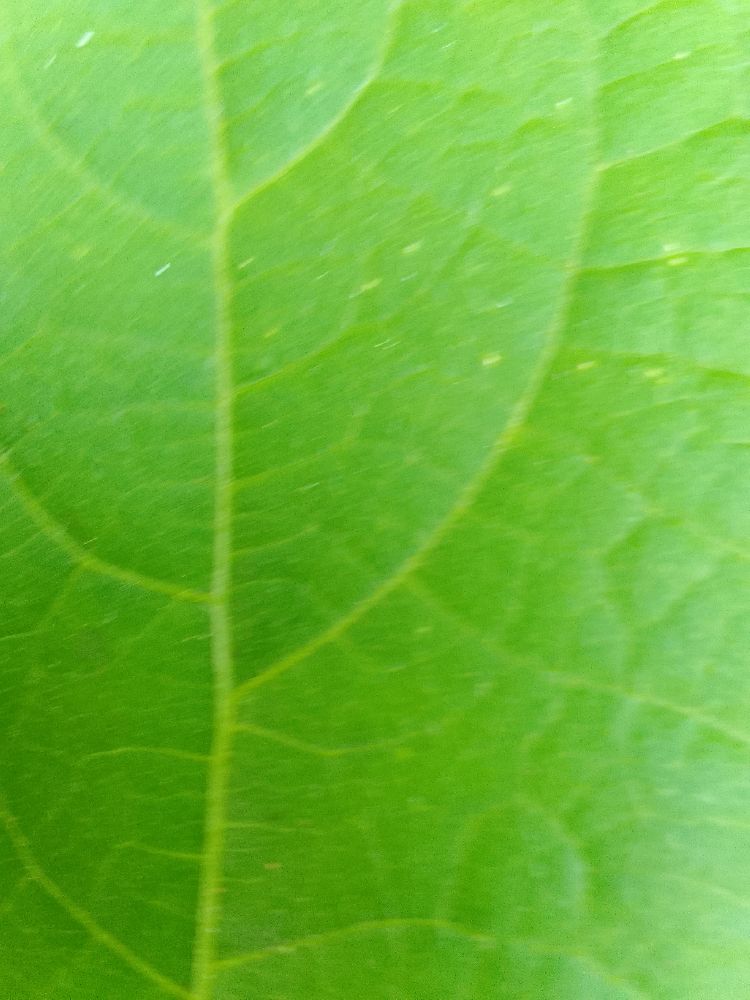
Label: healthy